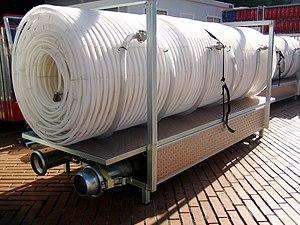
Une patinoire est une surface d'eau gelée, ou couverte d'un matériau synthétique sur laquelle on peut faire du patinage, du bandy, du hockey sur glace, du patinage artistique, du patinage de vitesse ou encore du freestyle sur glace.